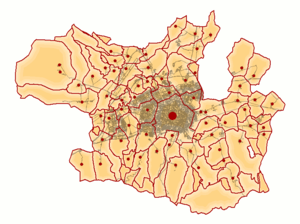
Lubiano est un village ou contrée faisant partie de la municipalité de Vitoria-Gasteiz dans la province d'Alava dans la Communauté autonome basque.
Miñao en basque ou Miñano Mayor en espagnol est une commune ou une contrée appartenant à la municipalité de Vitoria-Gasteiz dans la province d'Alava, située dans la Communauté autonome basque en Espagne.
Vitoria-Gasteiz est la capitale de la province d'Alava et de la Communauté autonome du Pays basque en Espagne.
Estarrona est un village ou contrée faisant partie de la municipalité de Vitoria-Gasteiz dans la province d'Alava dans la Communauté autonome basque.
Legarda est un village ou contrée faisant partie de la municipalité de Vitoria-Gasteiz dans la province d'Alava dans la Communauté autonome basque.